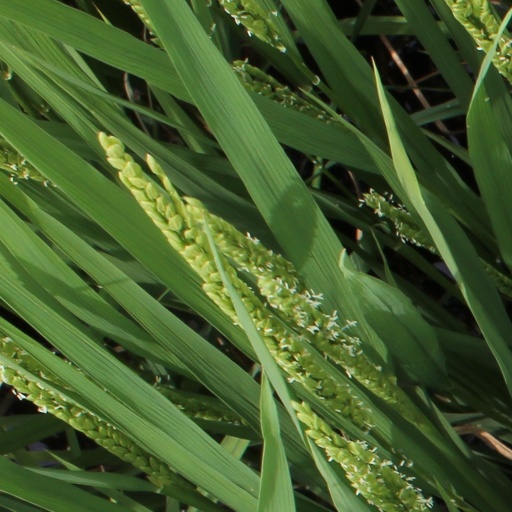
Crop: rice